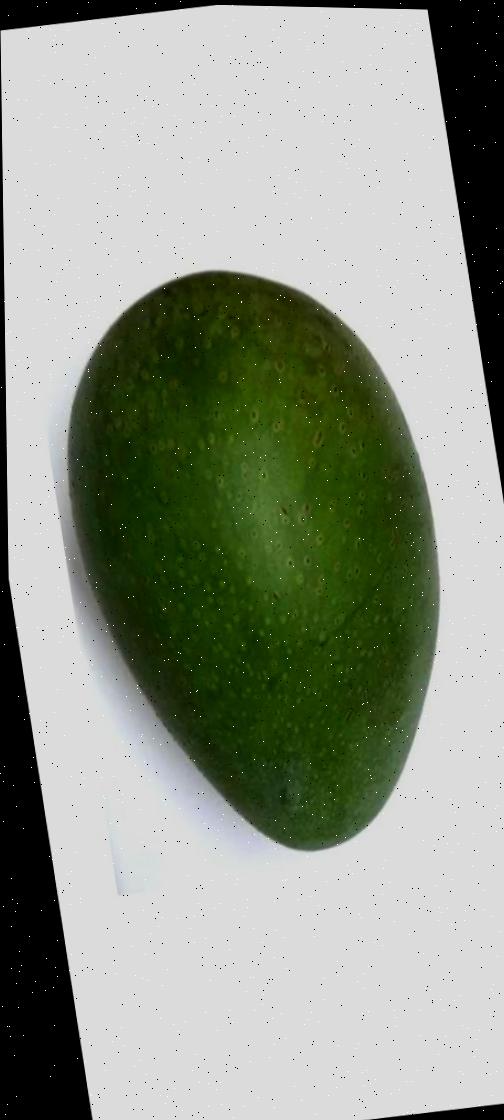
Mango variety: Ashshina Zhinuk